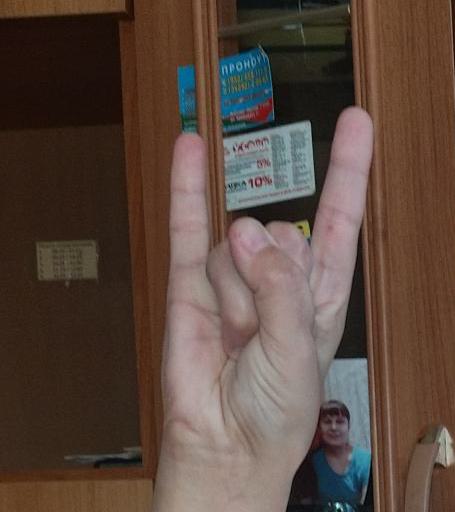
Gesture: rock